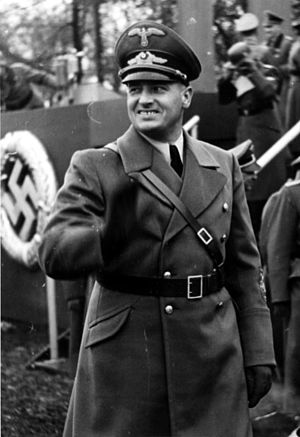
Hans Frank
Hans Michael Frank var tysk, nazistisk jurist og politiker.